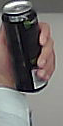
Product: monster_energydrink